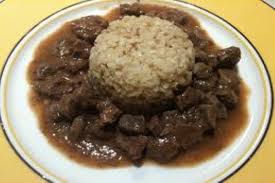
Yemek: et_sote